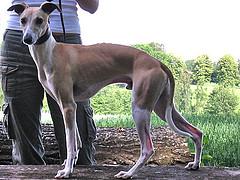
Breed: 234-n000065-whippet